The Arcadian

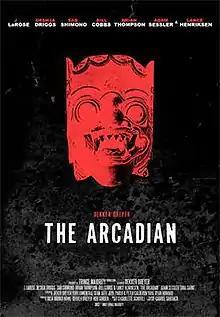

The Arcadian is a 2011 American science fiction feature film set in a post-apocalyptic world. Official press releases stated, "The Arcadian" follows “The Lighthouse Keeper” on a story of revenge and redemption in a strange future world reminiscent of wild 1970s pop sci-fi. The visual world of The Arcadian is an homage to the work of underground illustrators while creating something that is both unique and distinct."